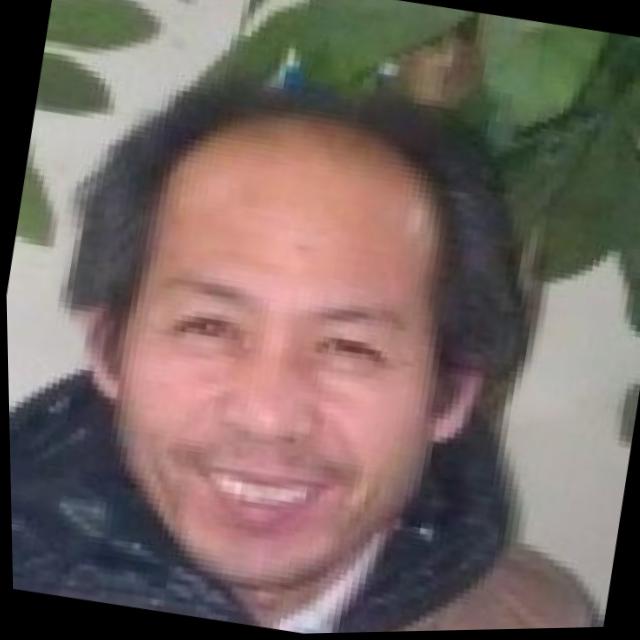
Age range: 45-64